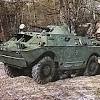
Label: BTR